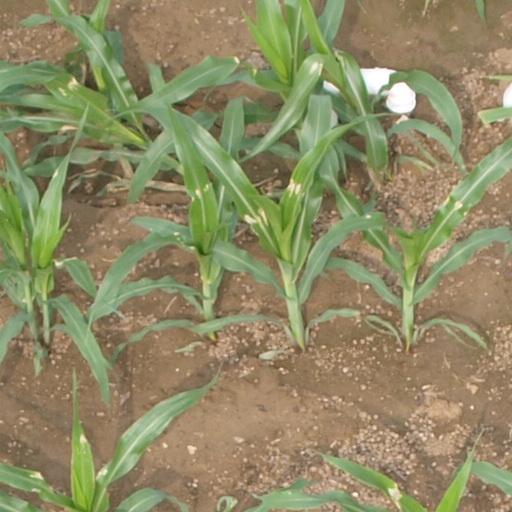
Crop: maize; corn